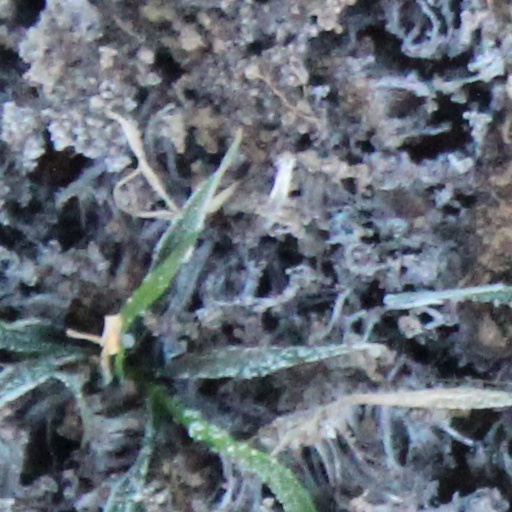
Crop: wheat